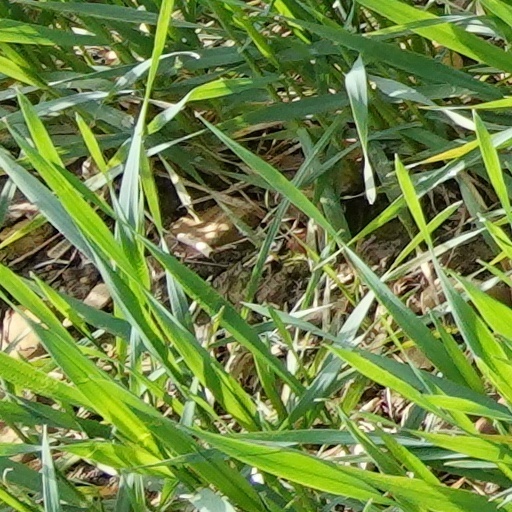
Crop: wheat